Sheffield and Midland Railway Companies' Committee

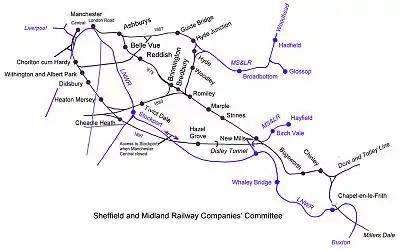
Sketch map of Midland Railway lines into Manchester

The Sheffield and Midland Railway Companies' Committee was incorporated by the Manchester, Sheffield and Lincolnshire Railway and Midland Railway Companies (Joint Lines) Act 1869 (32 & 33 Vict. c. xxv) as a joint venture between the Midland Railway and the Manchester, Sheffield and Lincolnshire Railway.